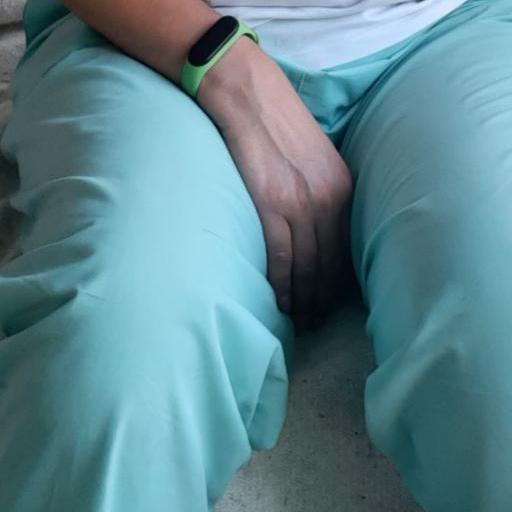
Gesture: no_gesture